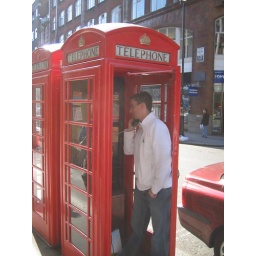
Me in a classic telephone box